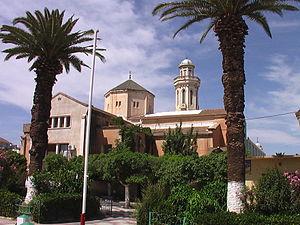
Mosquée En-Nour
Relizane, est une ville et commune de la wilaya de Relizane, dont elle est le chef-lieu, en Algérie. En 2008, sa population est de 130 094 habitants, dont 109 689 résidant dans la ville de Relizane, chef-lieu éponyme de la commune.